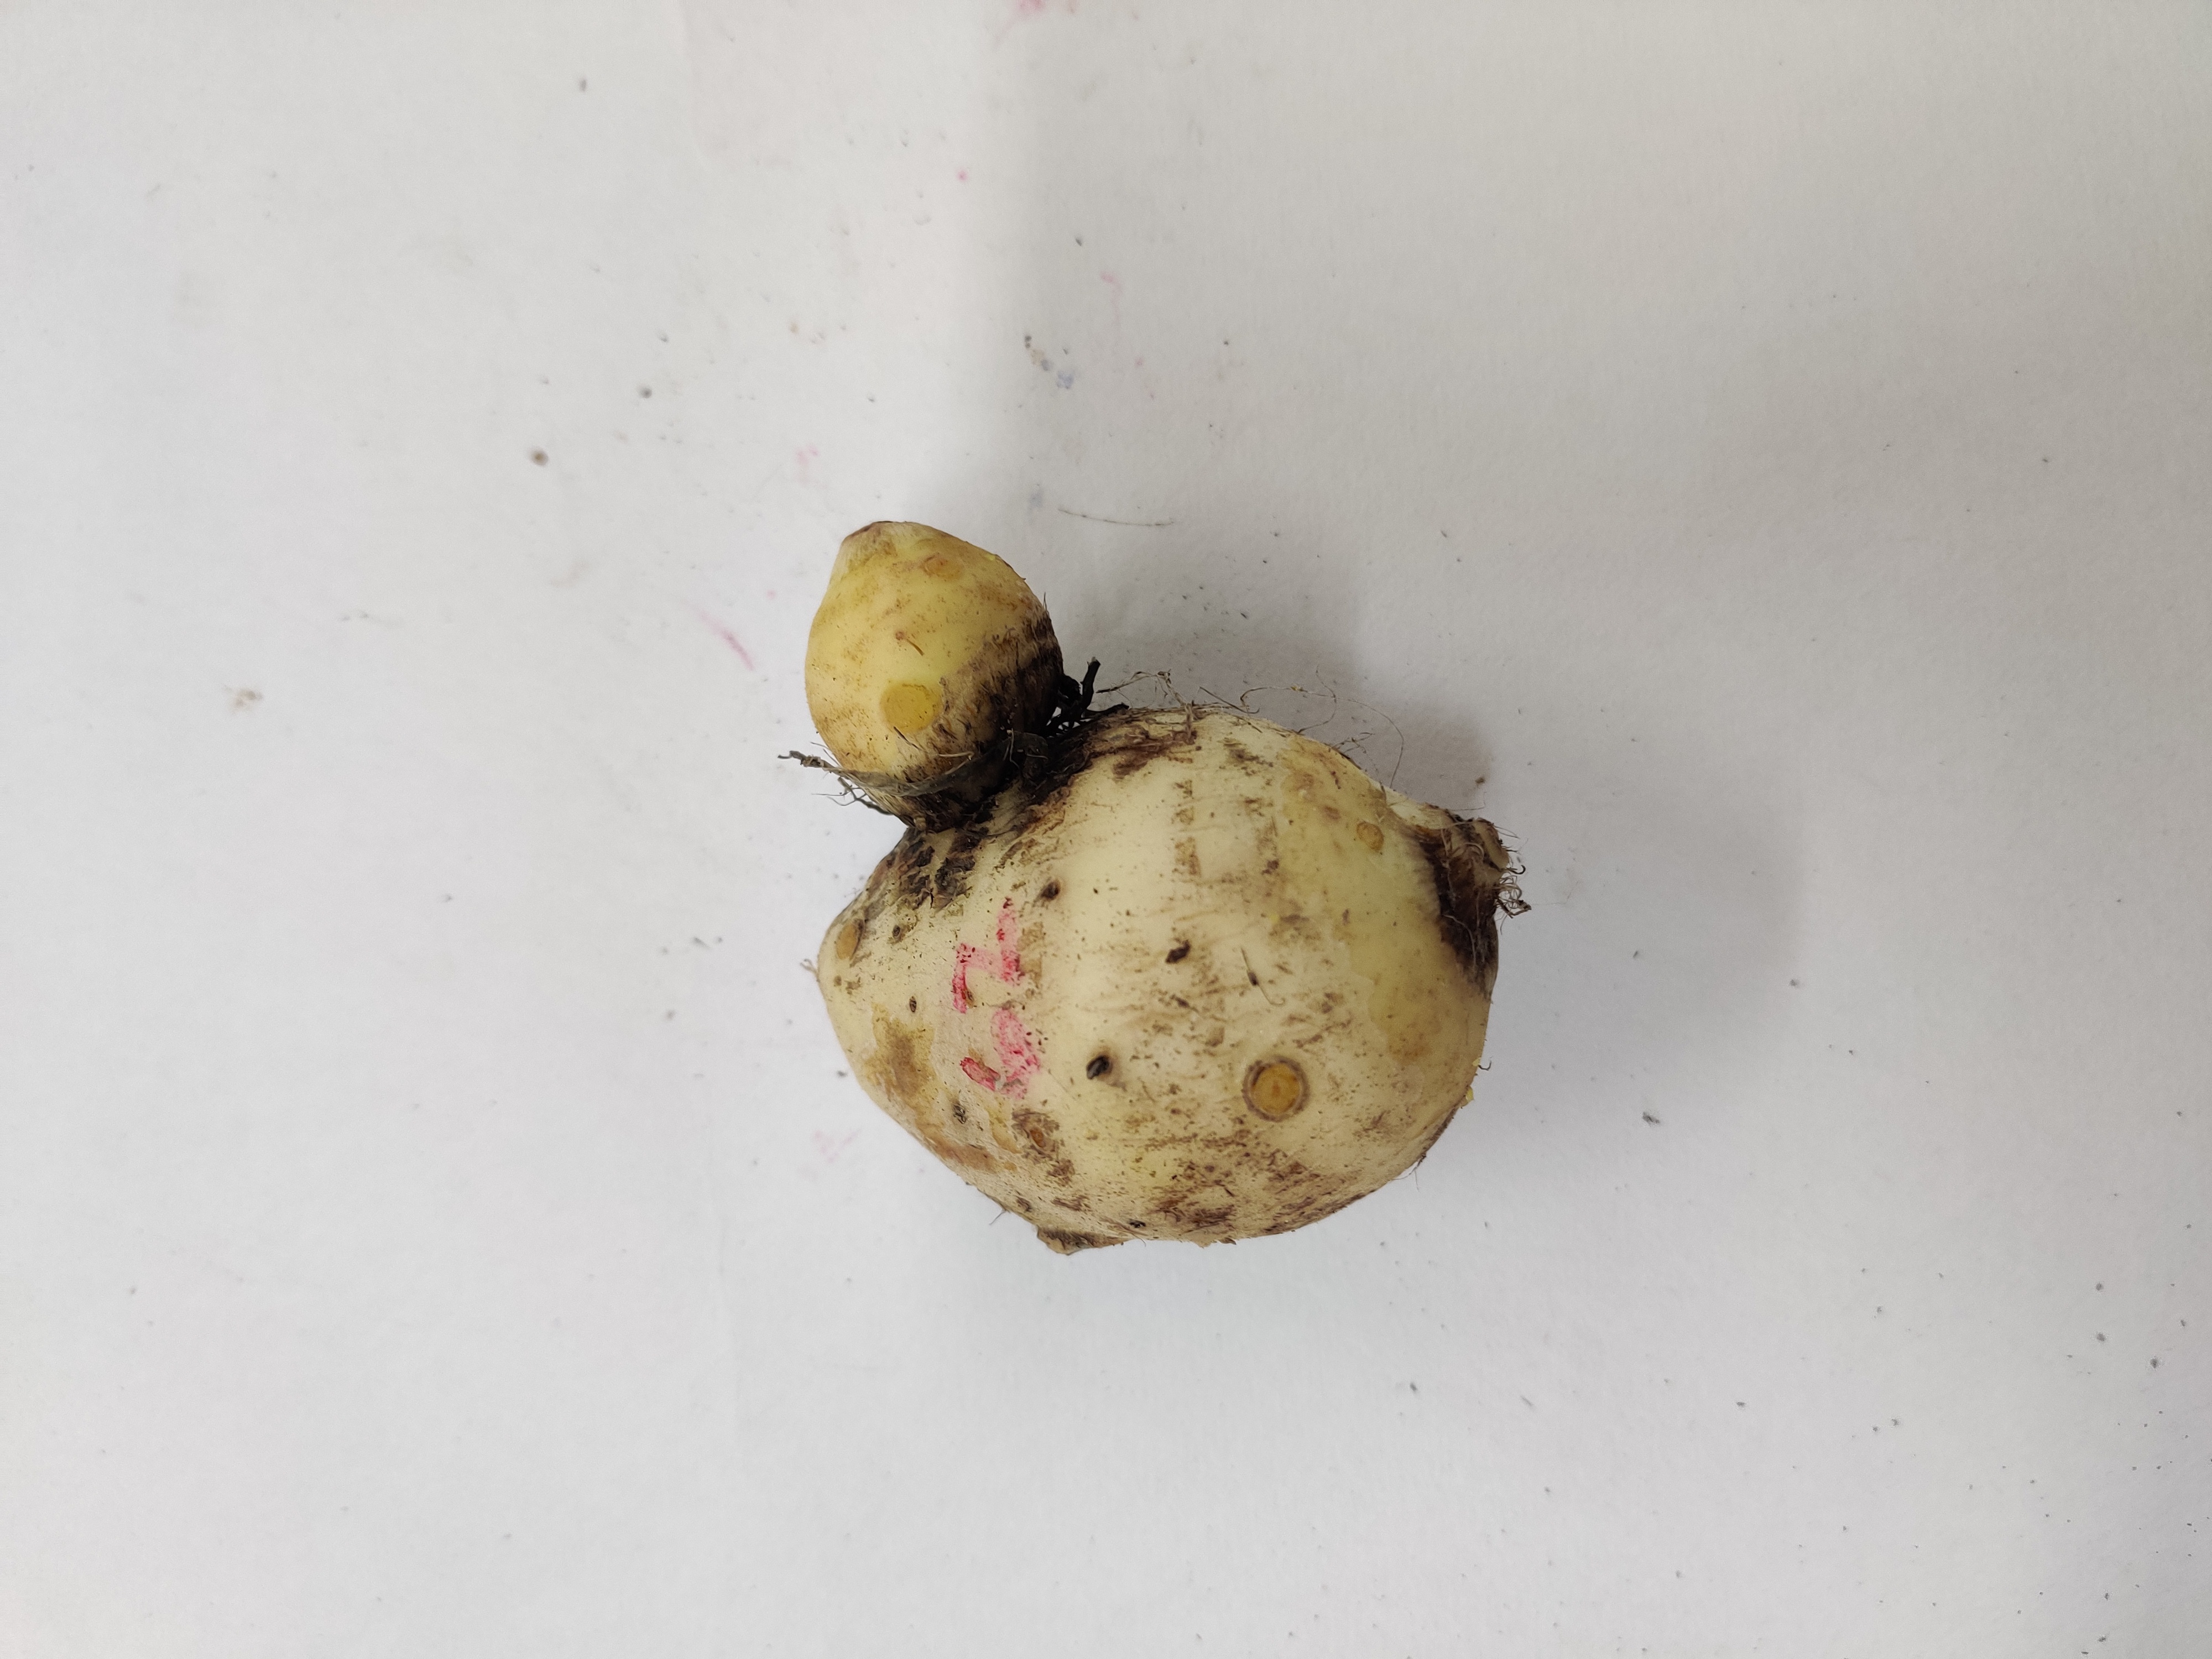
Crop: Taro root
Condition: Damaged